Peepeekisis Cree Nation

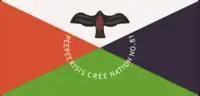

Peepeekisis Cree Nation (Band number 384)("pîhpîkisîs", literal meaning: "Sparrow Hawk") is a Cree First Nation in southern Saskatchewan, Canada. Its reserves include Peepeekisis 81; Treaty Four Reserve Grounds 77, which is shared with 32 other bands; and Peepeekisis Cree Nation, which is located east of Balcarres, Saskatchewan, on Highway 10.